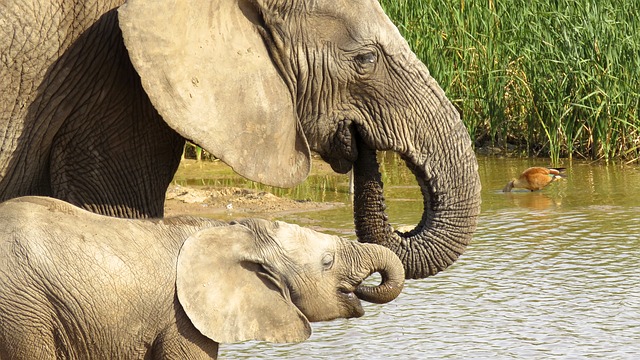
Label: elefante